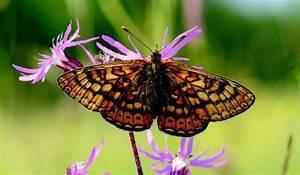
butterfly